Robert Goldschmidt

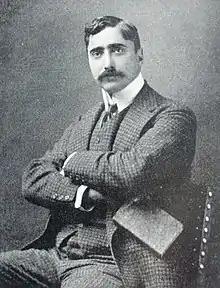
Robert Goldschmidt in 1909

Robert B. Goldschmidt (1877–1935) was a Belgian chemist, physicist, and engineer who first proposed the idea of standardized microfiche (microfilm).